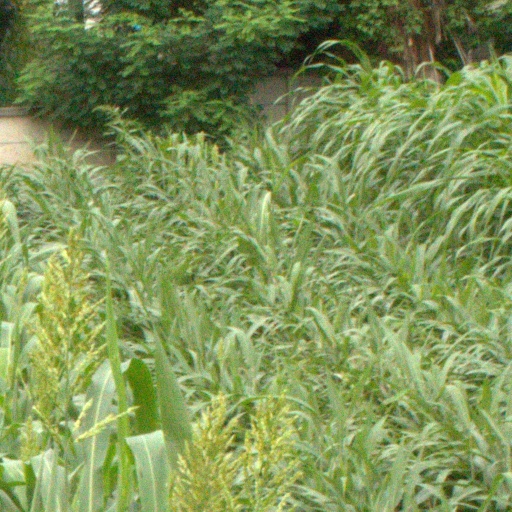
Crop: sorghum